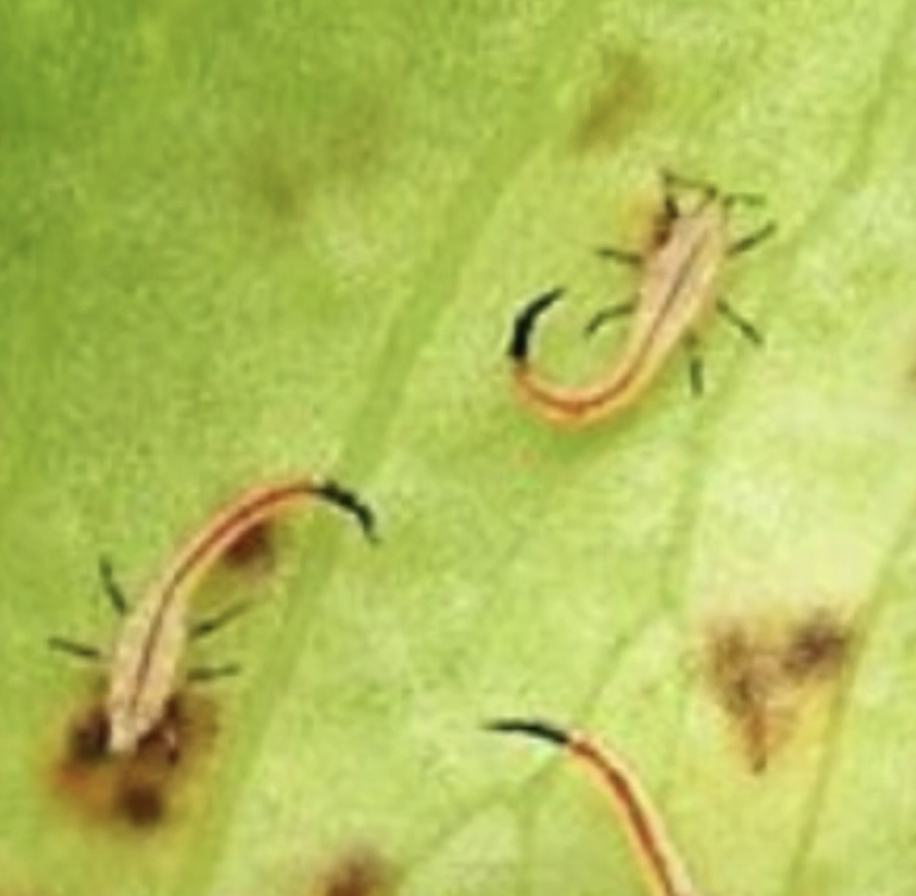
Label: thrips_disease